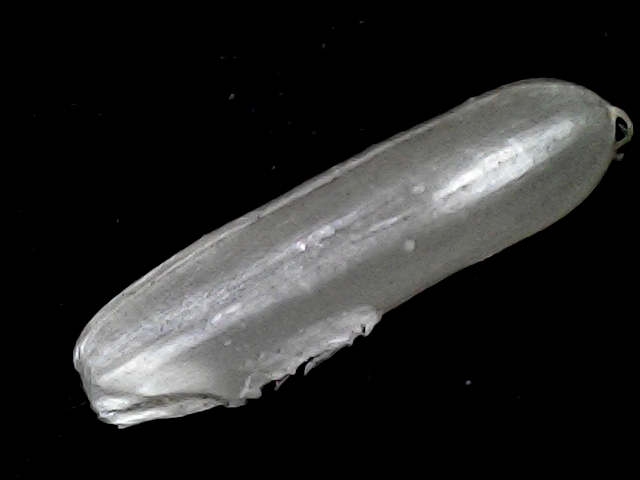
Rice variety: BD57